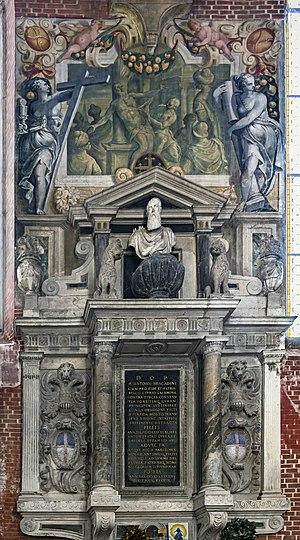
La basilique des Saints Jean et Paul est l'un des édifices médiévaux religieux les plus imposants de Venise. Il fait figure de Panthéon de la Sérénissime en raison du grand nombre de doges et d’autres personnages importants qui y furent enterrés à partir du XIIIᵉ siècle. L’église est située sur le campo du même nom dans le sestiere de Castello.
Vincenzo Scamozzi est un architecte et un scénographe vénitien de la seconde moitié du XVIᵉ et du début du XVIIᵉ siècle, éclectique dans son travail, qui a été actif dans sa ville natale et dans la République de Venise.
Marco Antonio Bragadin, né à Venise le 21 avril 1523 et mort à Famagouste le 17 août 1571, fut gouverneur de l'île de Chypre pour le compte de la République de Venise.